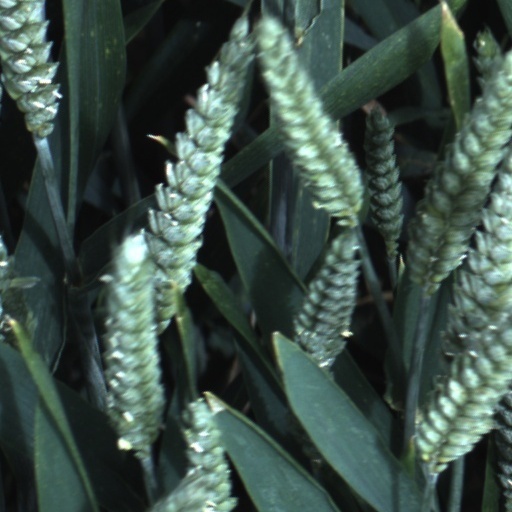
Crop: wheat